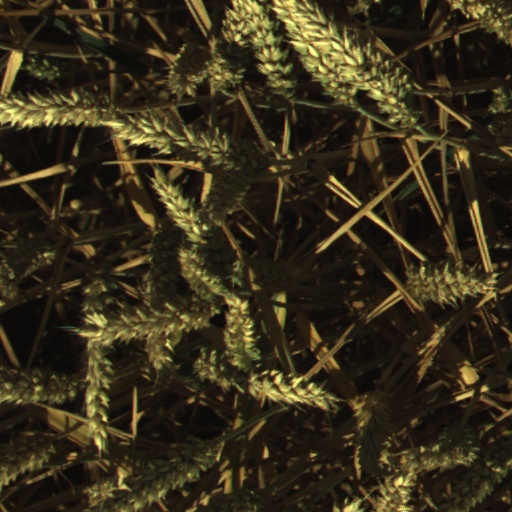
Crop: wheat